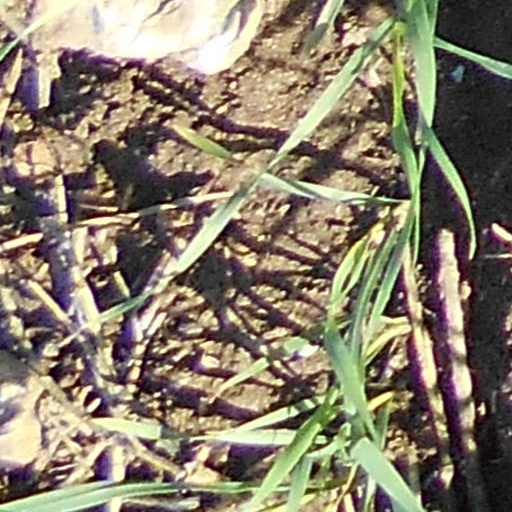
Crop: wheat